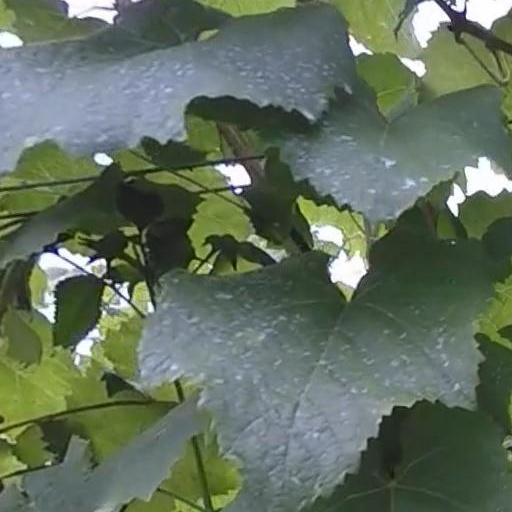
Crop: grape